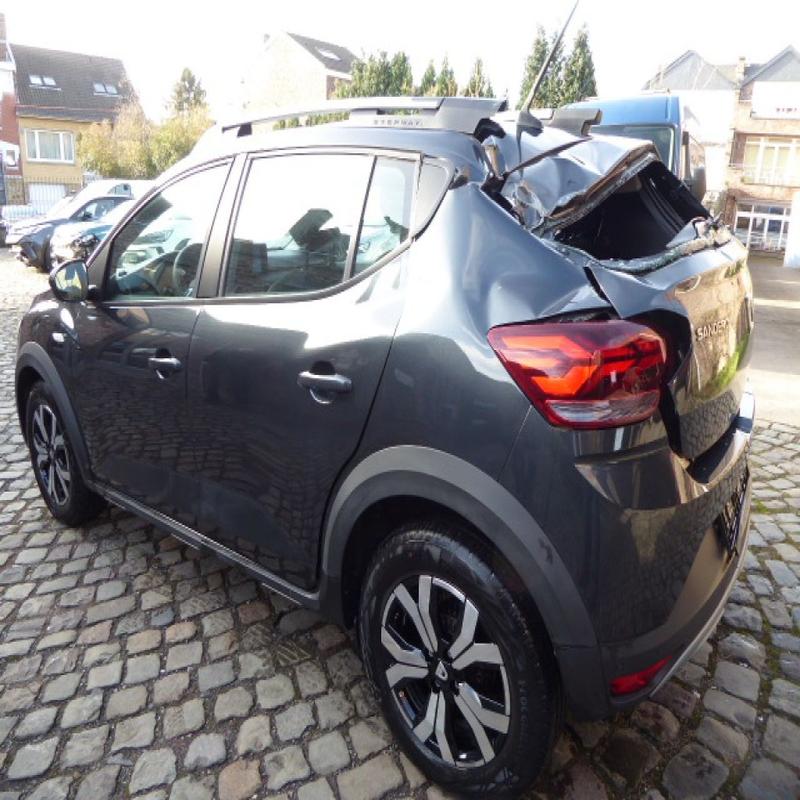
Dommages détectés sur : aile arrière gauche, pare-brise arrière, malle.
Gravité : majeur